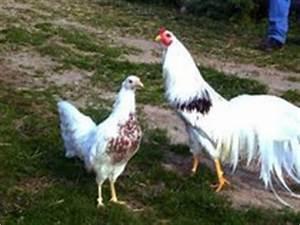
chicken